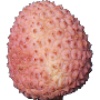
Label: Lychee 1